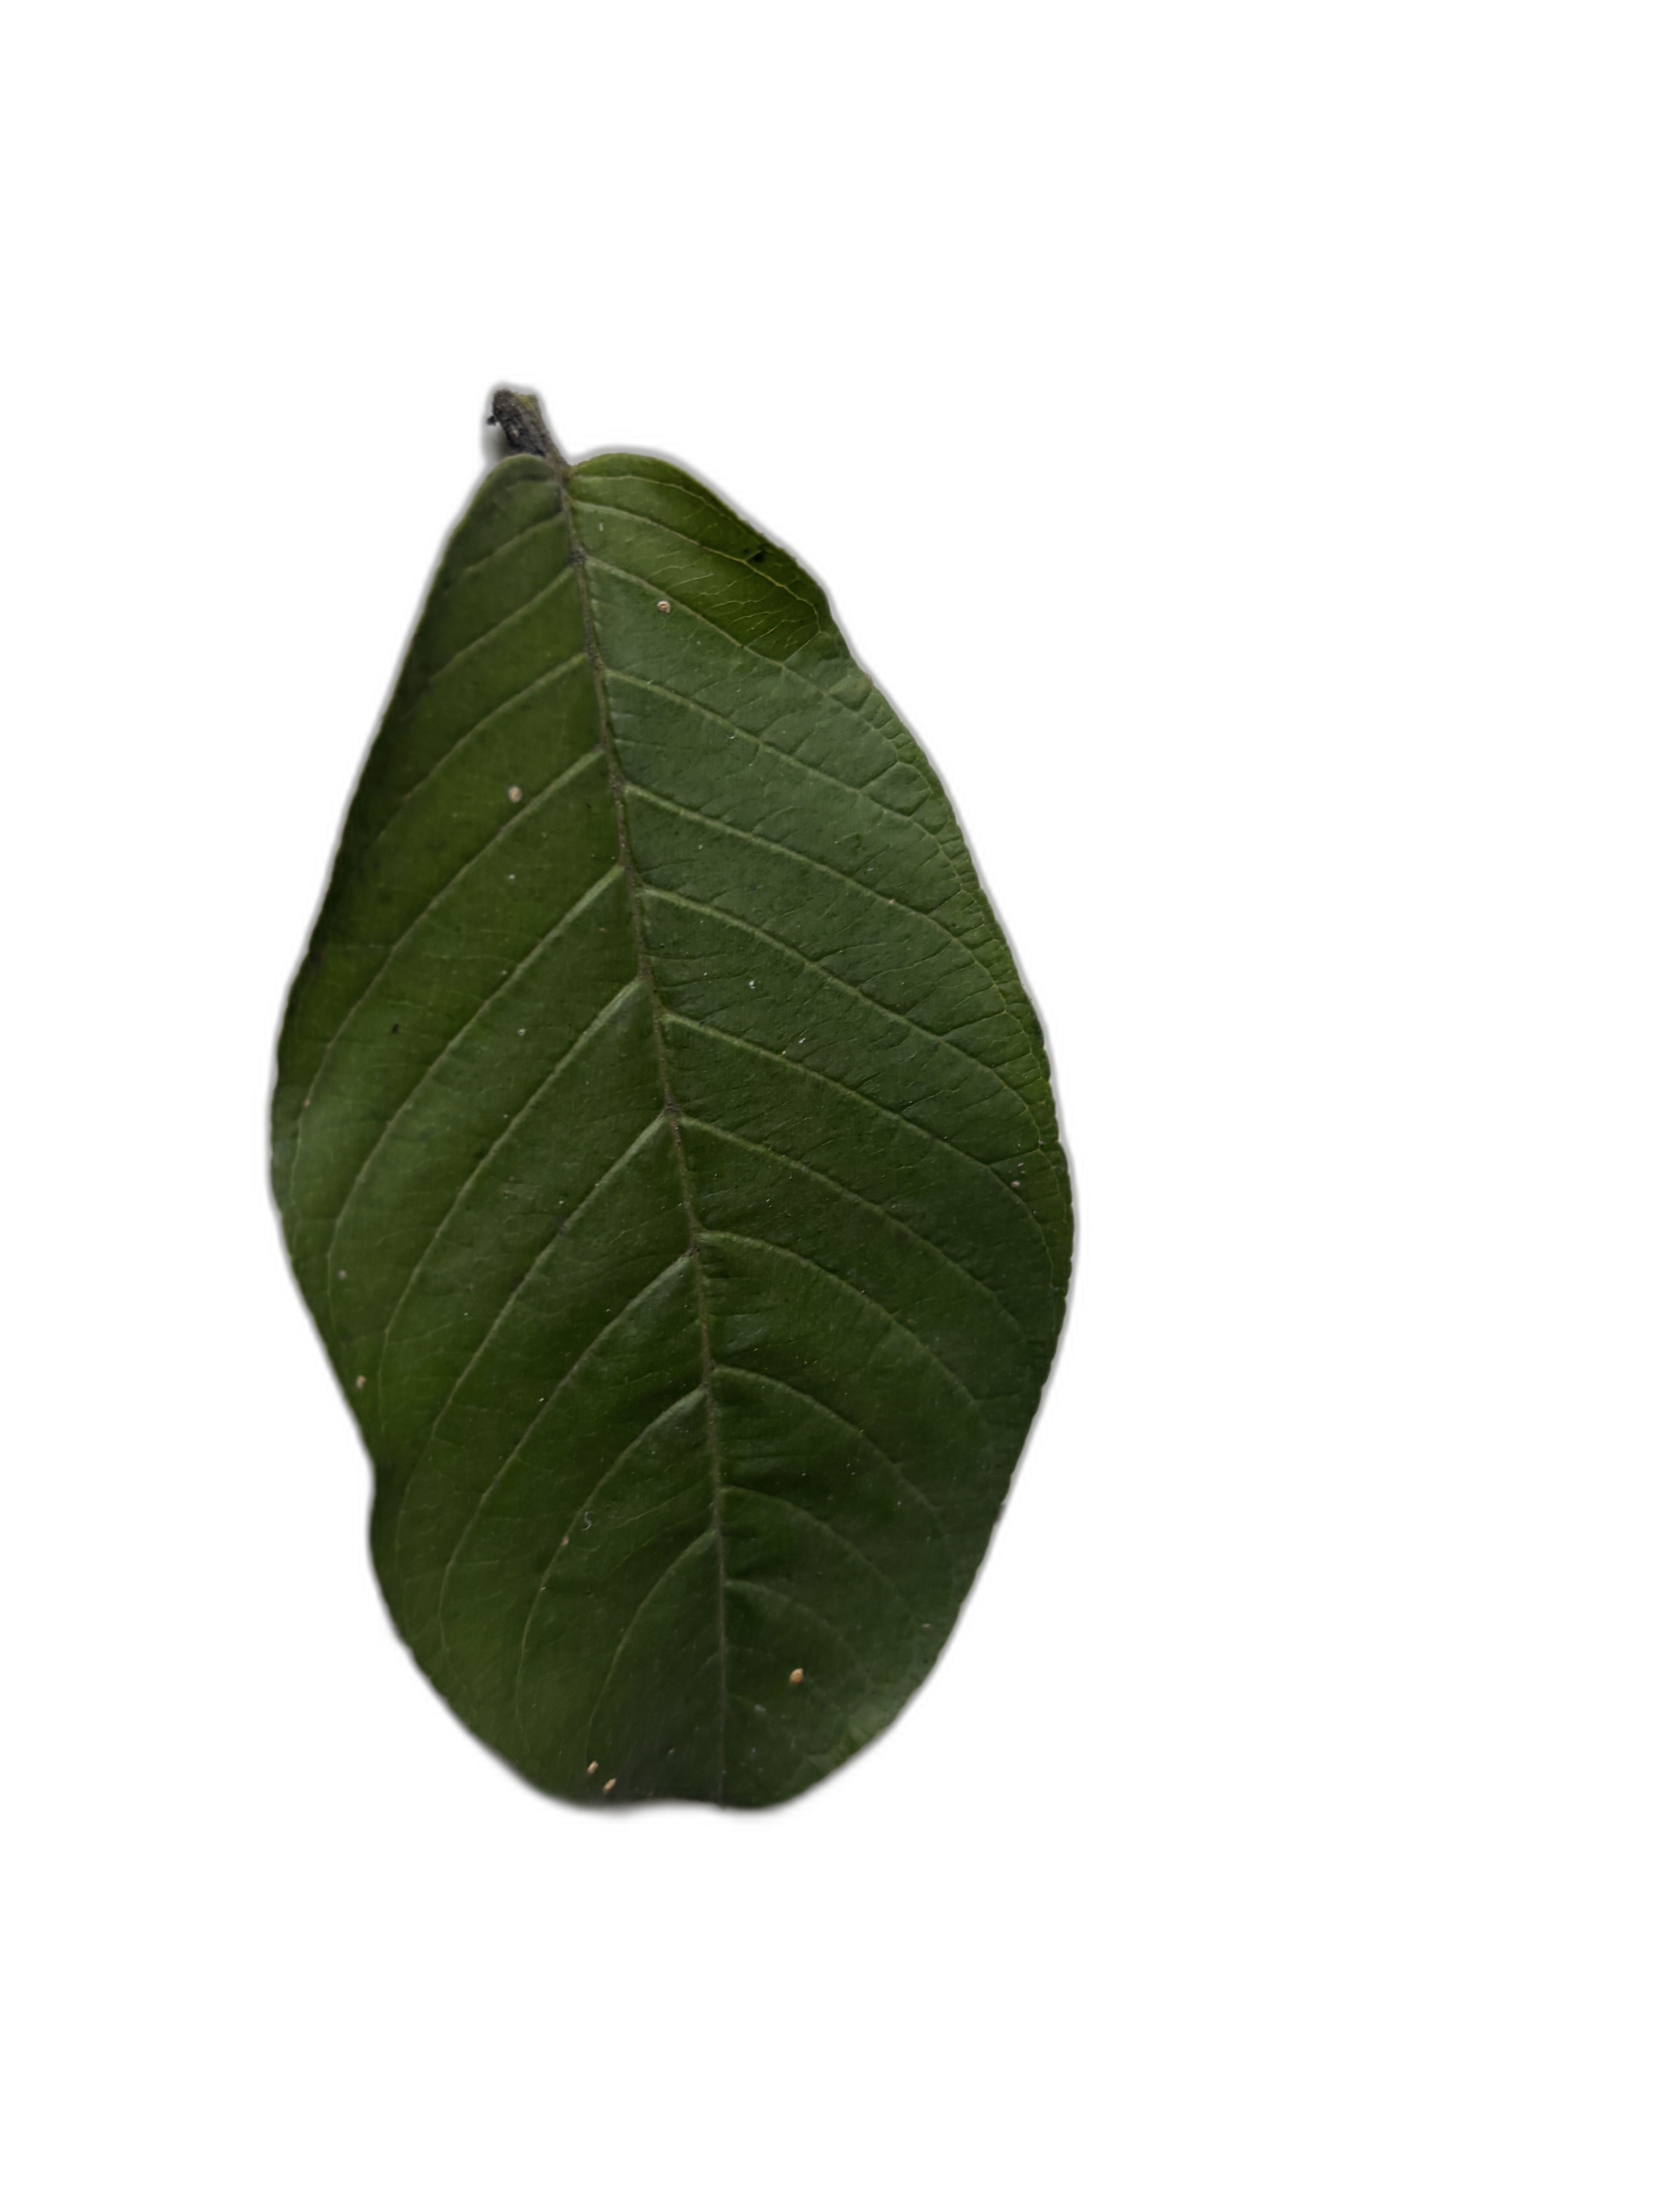
Plant part: leaf
Disease: Healthy